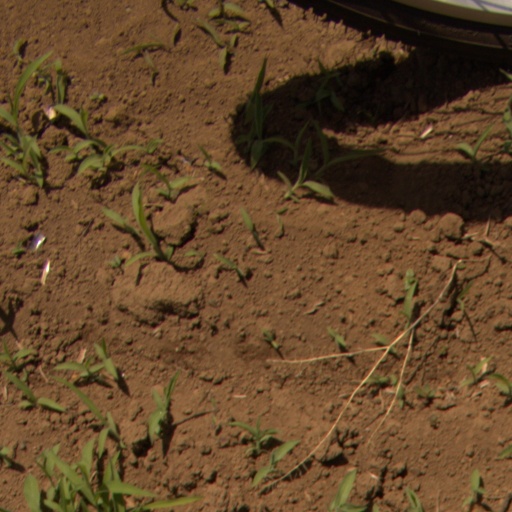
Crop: Jerusalem artichoke